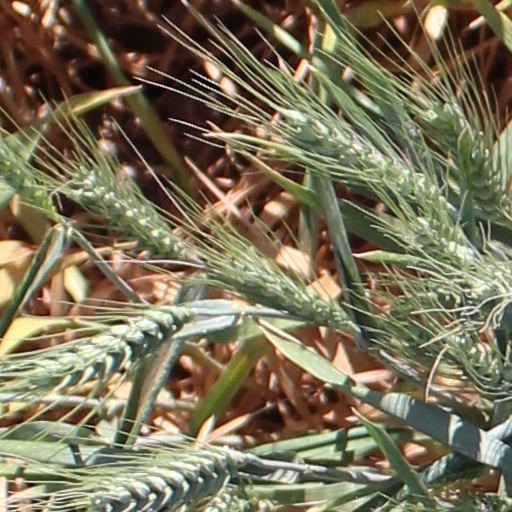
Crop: wheat